Prashant Aryal

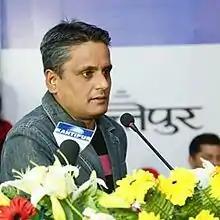
Aryal in Kantipur Day 2015

Prashant Aryal is a journalist based in Kathmandu, who was the editor-in-chief of Kantipur Television Network. He was previously the Editor-in-Chief of Nepal Magazine through the years 2008-2018. After his recent incumbency as the Editor-in-chief at Galaxy 4K TV ended, he now works as a freelancer.